A Midsummer Night's Dream

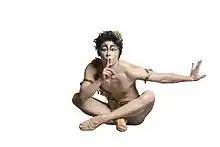
Alex Aronson considered Puck a representation of the unconscious mind and a contrast to Theseus as a representation of the conscious mind.

In 1837, William Maginn produced essays on the play. He turned his attention to Theseus' speech about "the lunatic, the lover, and the poet" and to Hippolyta's response to it. He regarded Theseus as the voice of Shakespeare himself and the speech as a call for imaginative audiences. He also viewed Bottom as a lucky man on whom Fortune showered favours beyond measure. He was particularly amused by the way Bottom reacts to the love of the fairy queen: completely unfazed. Maginn argued that "Theseus would have bent in reverent awe before Titania. Bottom treats her as carelessly as if she were the wench of the next-door tapster." Finally, Maginn thought that Oberon should not be blamed for Titania's humiliation, which is the result of an accident. He viewed Oberon as angry with the "caprices" of his queen, but unable to anticipate that her charmed affections would be reserved for a weaver with a donkey's head.